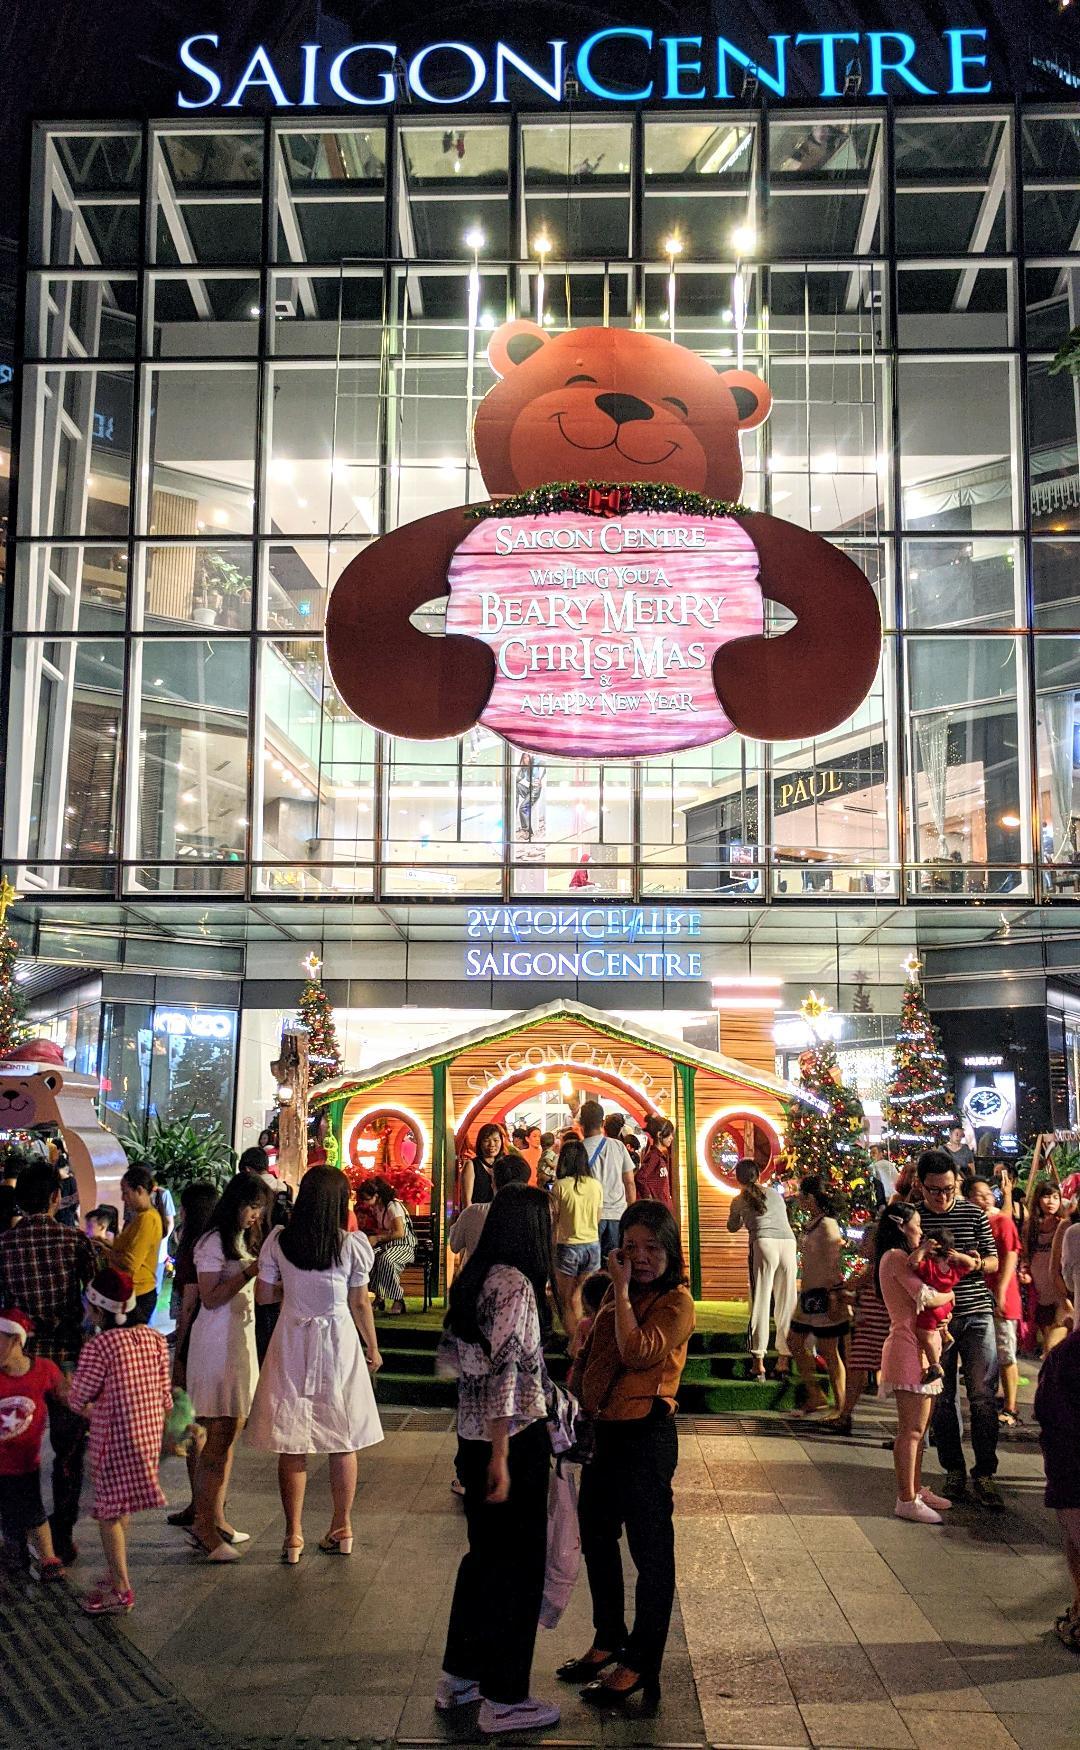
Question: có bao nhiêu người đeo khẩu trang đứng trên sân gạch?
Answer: không